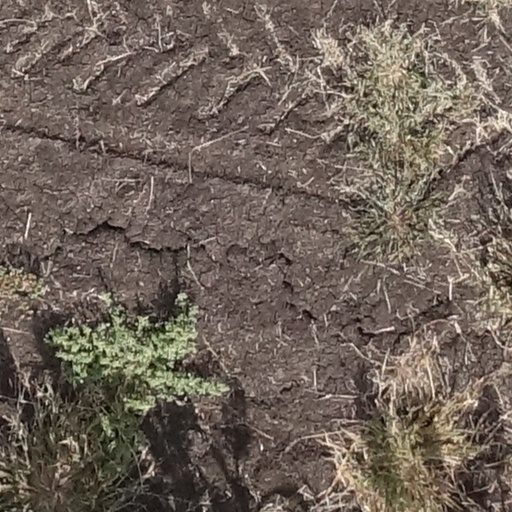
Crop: sorghum